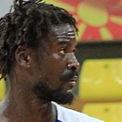
Age: 26